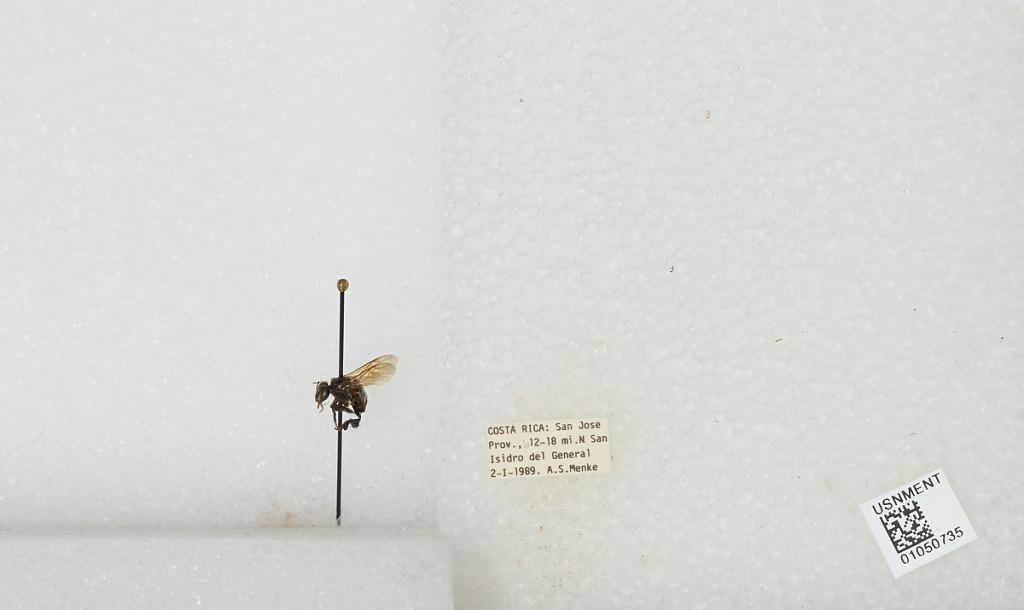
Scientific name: Bombus sp.
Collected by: A. Menke
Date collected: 1989-1-2
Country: Costa Rica
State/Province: San Jose
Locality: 12-18 mi. N San Isidro del General